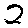
Label: 2